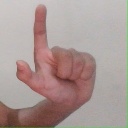
अक्षर: ल